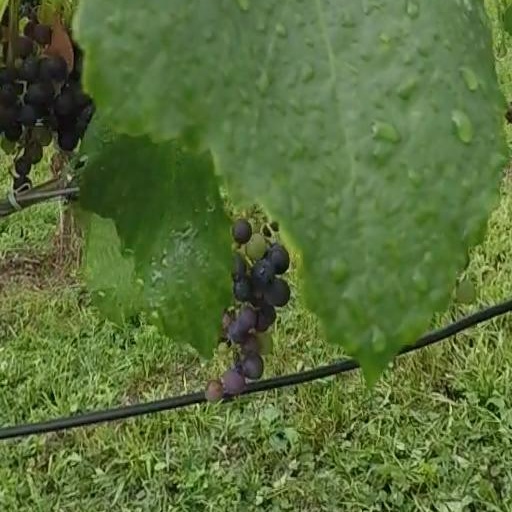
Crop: grape